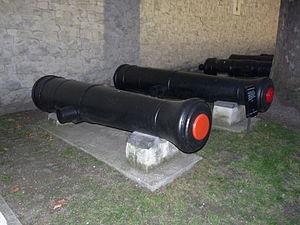
Tour de Londres - Armurerie Royale Une paire de canon français en acier. Ces canons de 36 livres datés de 1787 font partie de l'armement d'un navire français capturé par le Comte Howe durant la bataille d'Ouessant, en France, le 1er Juin 1794.
Un canon de 36 livres est un canon tirant des boulets de 36 livres, armant les plus gros vaisseaux de ligne français et les batteries côtières, du XVIIᵉ siècle au milieu du XIXᵉ siècle.